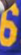
Number: 6